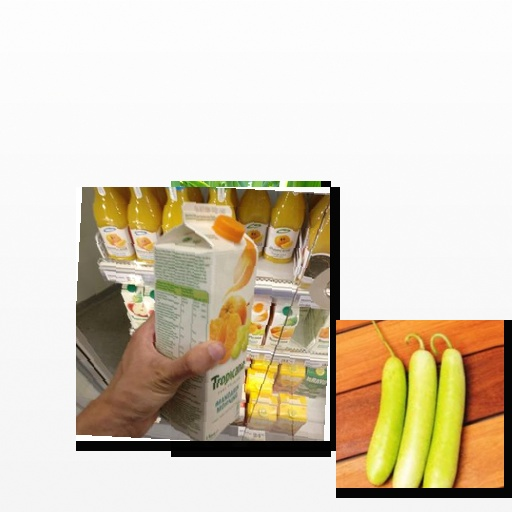
Food items: corn, bottle_gourd, mandarin_juice